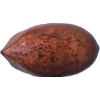
Label: Nut Pecan 1